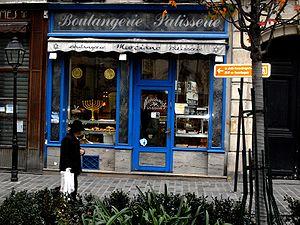
Boulangerie juive rue des rosiers, dans le quartier juif historique de Paris, le ""Pletzl"""
La rue des Rosiers est une rue ancienne du centre de Paris, qui parcourt une partie du 4ᵉ arrondissement sur 303 mètres de long d'est en ouest, dans le quartier Saint-Gervais, en partie sud du Marais.